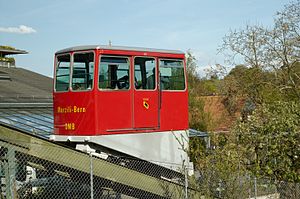
Marzilibahn
Vogn set fra siden
Marzilibahn, eller, som den formelt hedder, Drahtseilbahn Marzili–Stadt Bern er en meget kort kabelbane i Bern, hovedstaden i Schweiz. Det 105 meter lange spor fører fra bydelen Marzili ved bredden af floden Aare op til forbundsregeringen og parlamentet i den gamle del af byen.